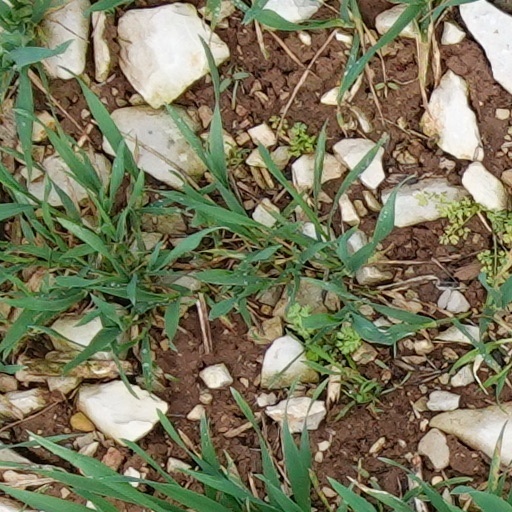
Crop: wheat